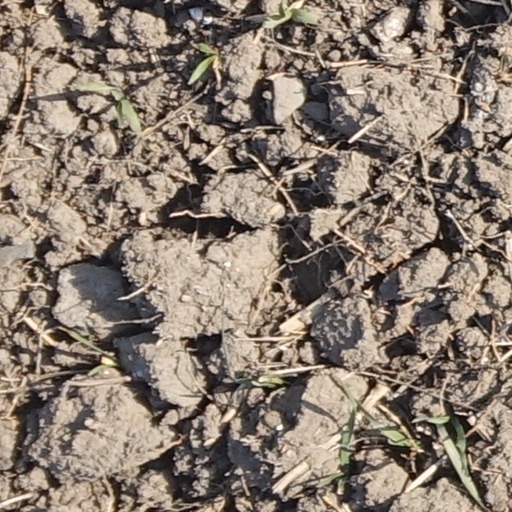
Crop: wheat